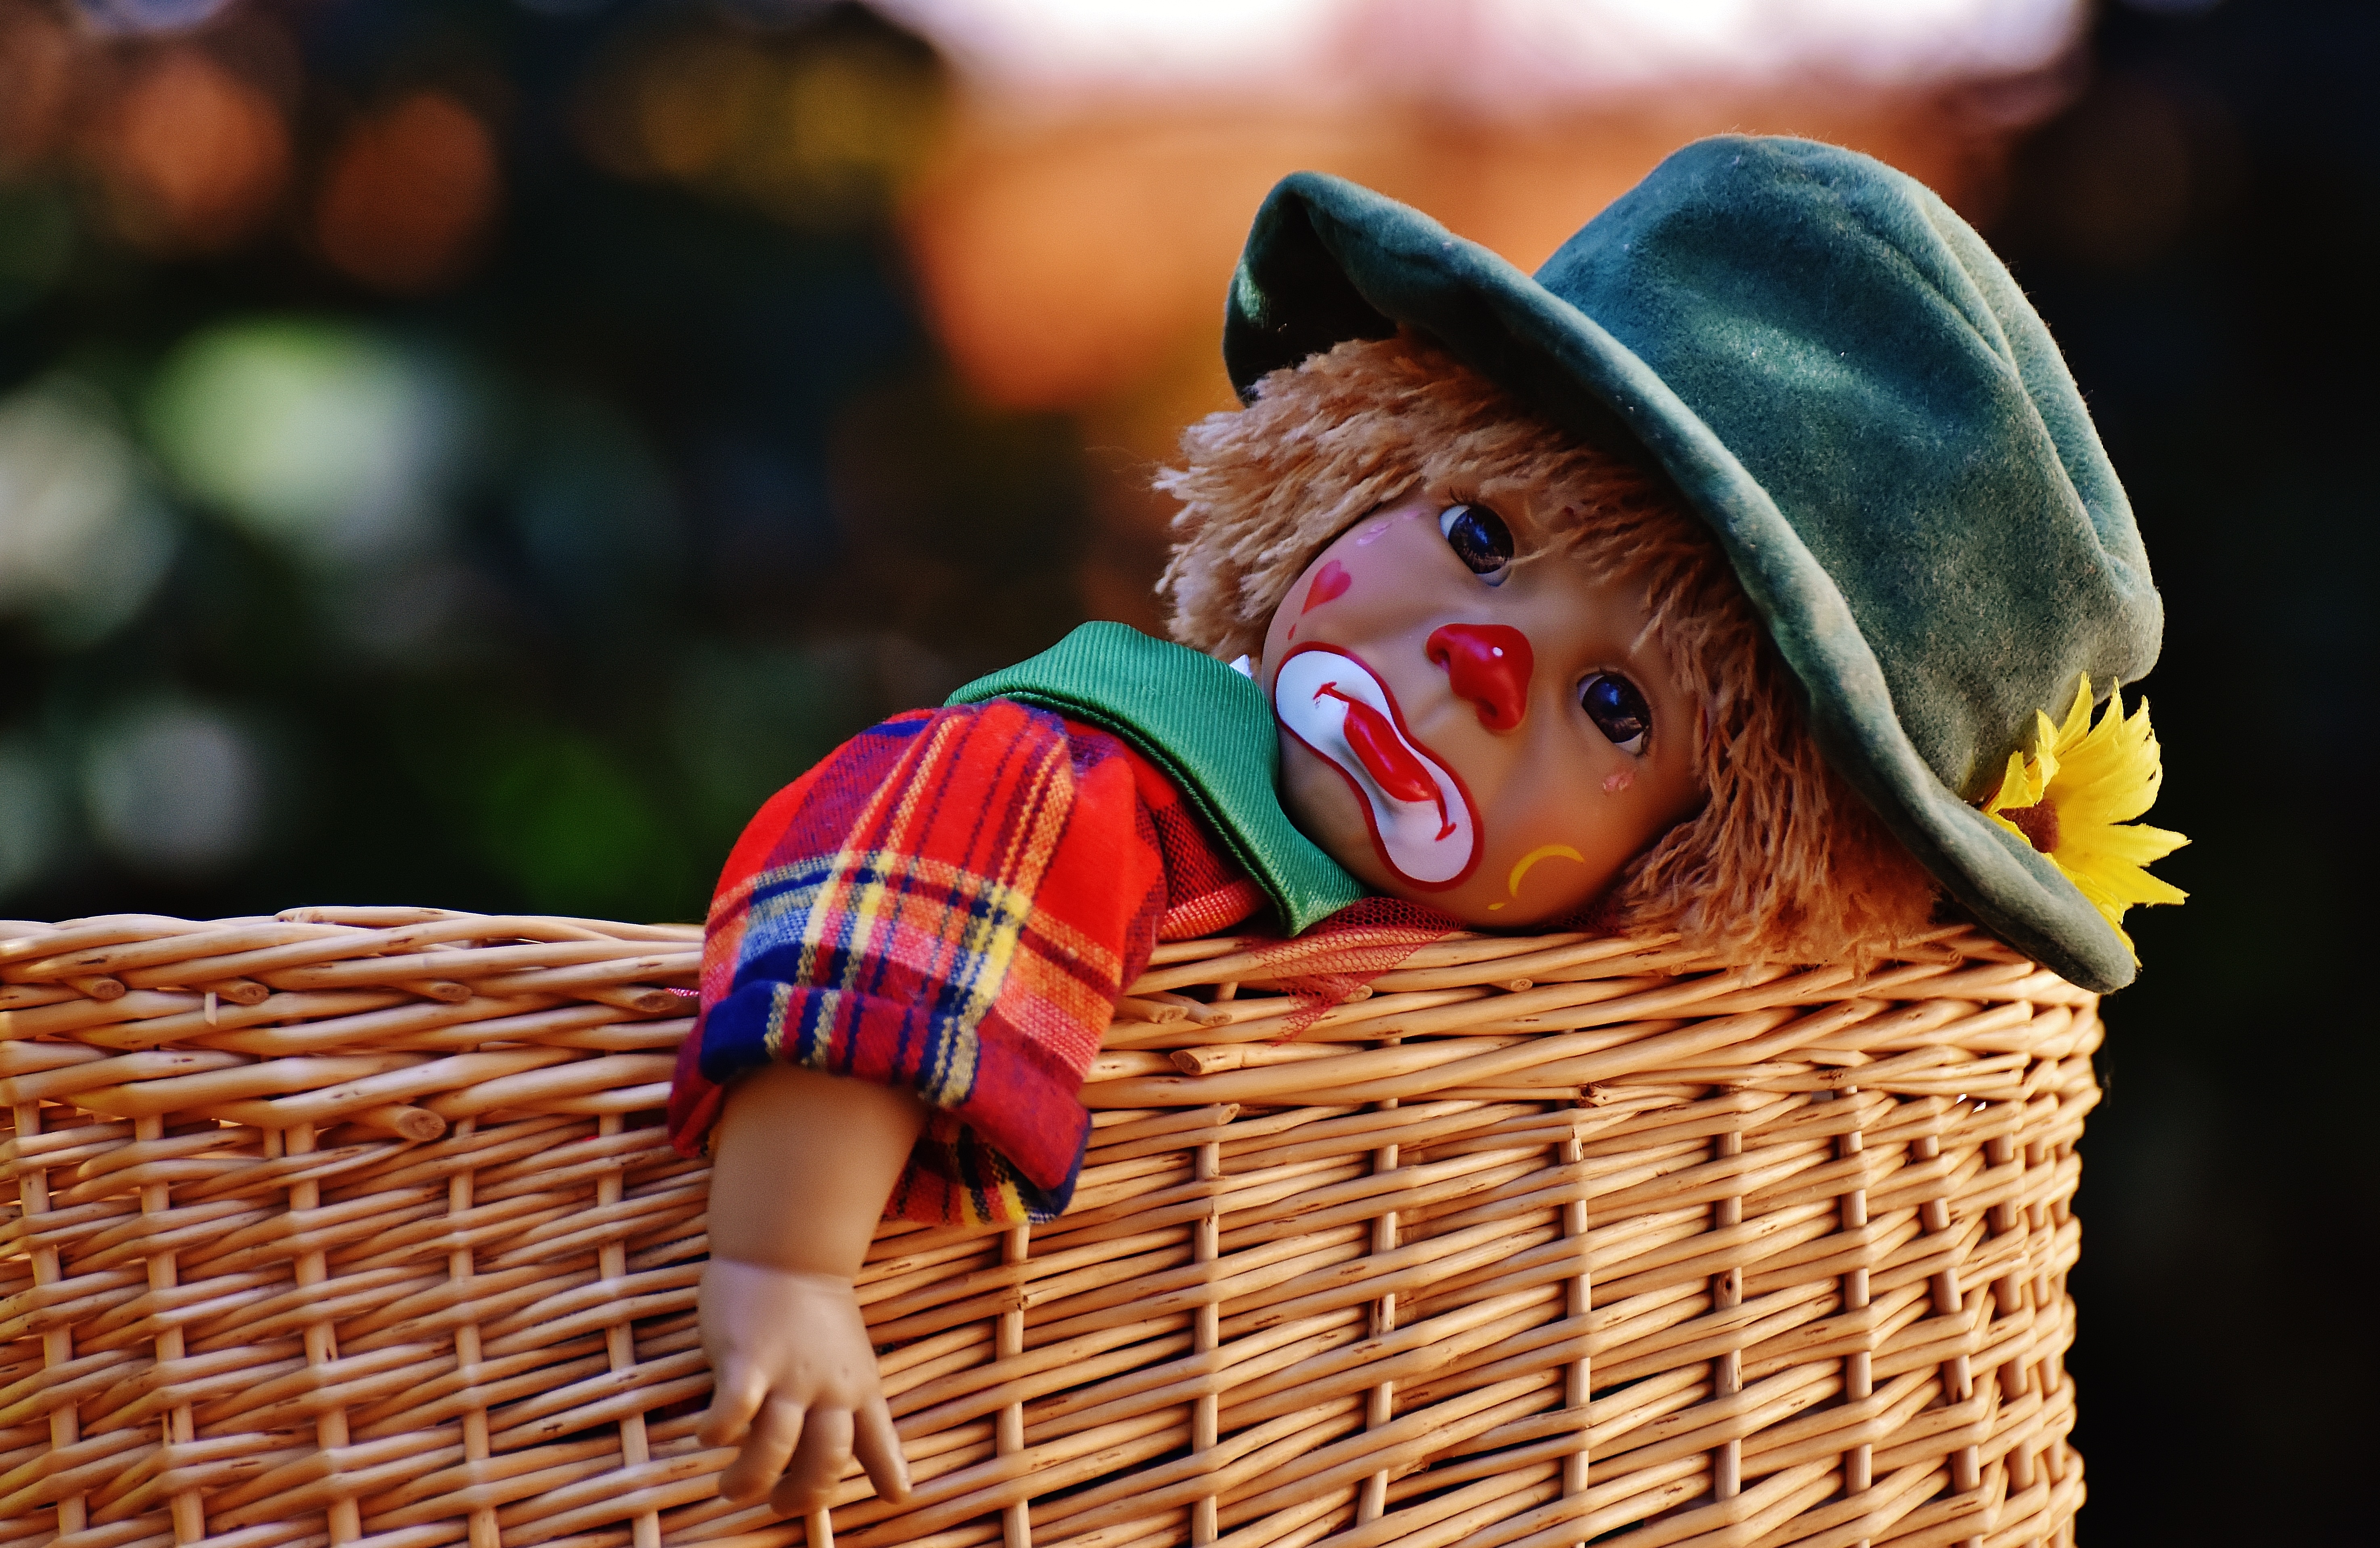
person, play, sweet, cute, color, child, profession, colorful, toy, clown, sad, doll, children, toys, funny, entertainment, performing arts